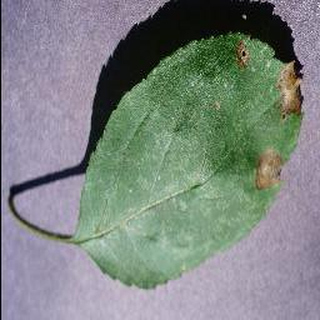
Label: apple_black_rot